Pattinathar (1962 film)

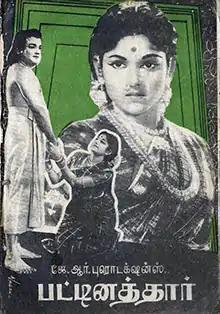
Theatrical poster

Pattinathar is a 1962 Indian Tamil-language devotional film, directed by K. Somu, and written by Thanjai N. Ramaiah Dass and Akilan. The film stars T. M. Soundararajan, who played the title role and M. R. Radha, who played the antagonist.